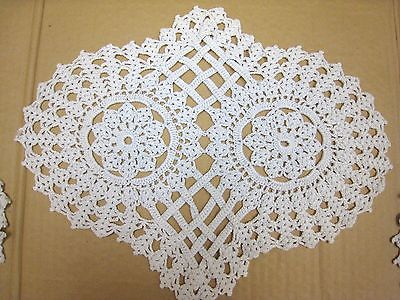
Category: table